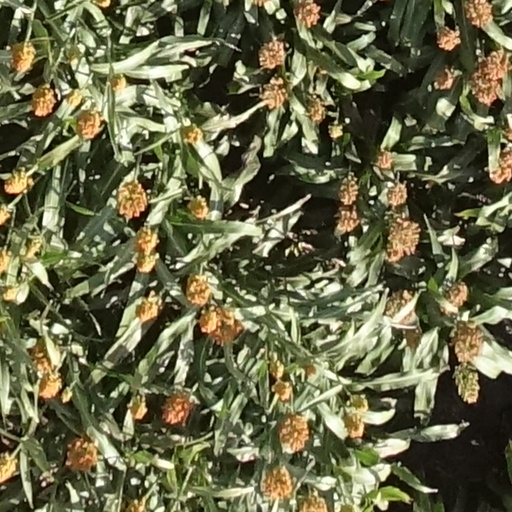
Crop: sorghum